Garfield

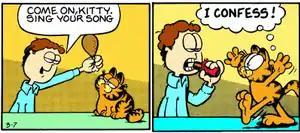
The appearance of the characters gradually changed over time; the left panel is from the March 7, 1980, strip; the right is from the July 6, 1990, strip

The strip underwent stylistic changes, evolving from the style of the 1976–83 strips, to a more cartoonish look from 1984 onward. This change has mainly affected Garfield's design, which underwent a "Darwinian evolution" in which he began walking on his hind legs, "slimmed down", and "stopped looking ... through squinty little eyes" His evolution, according to Davis, was to make it easier to "push Odie off the table" or "reach for a piece of pie". The redesign was in part on the advice of Davis's mentor and erstwhile rival Charles M. Schulz; though Schulz privately expressed some jealousy at "Garfield" overtaking his own strip "Peanuts" and thought Davis's characters were lacking in subtlety and nuance, he provided substantial advice to Davis over the years, particularly in setting the franchising and merchandising blueprint Schulz had built for Snoopy, which Davis adopted to great success for "Garfield".